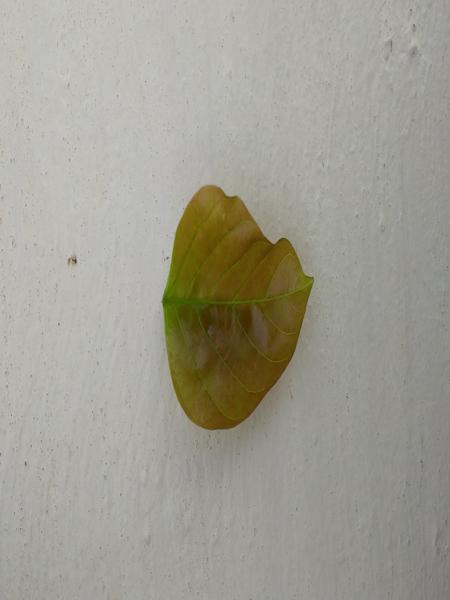
Plant: Honge